Sunbeam-Talbot Ten

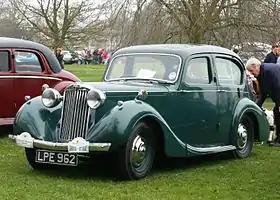
1947 Sunbeam-Talbot Ten sports saloon

The Sunbeam-Talbot Ten is a compact executive car or small sports saloon manufactured by Rootes Group in their Clément-Talbot factory in North Kensington between 1938 and 1939, and then reintroduced after the Second World War and sold between 1945 and 1948. It was at first a two-door then a four-door sports saloon. A drophead coupé version and a sports tourer version were also available.